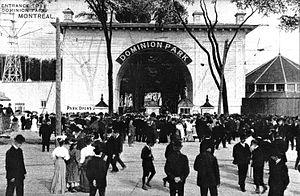
Impression, Entrée du Parc Dominion, Montréal, QC, vers 1910, Anonyme, Encre de couleur sur papier monté sur carton - Phototypie - 8 x 13 cm
Cet article traite des événements qui se sont produits durant l'année 1906 au Québec.
Le Parc Dominion est un parc d'attractions situé jadis dans l’est de Montréal, au Québec, entre le fleuve Saint-Laurent et la rue Notre-Dame. Il a ouvert ses portes le 2 juin 1906 et a été visité jusqu'en 1937.